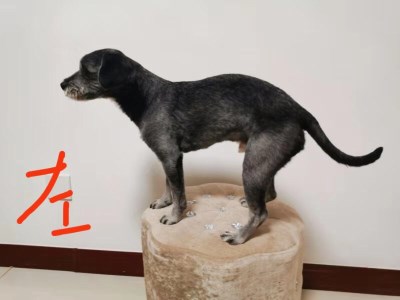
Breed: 3336-n000121-chinese_rural_dog